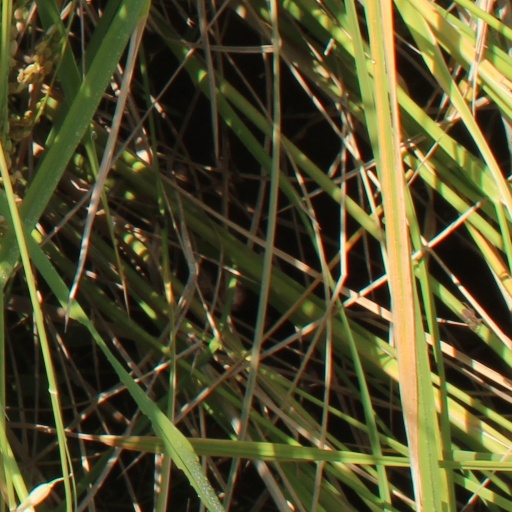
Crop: rice